Bayangol, Ulaanbaatar

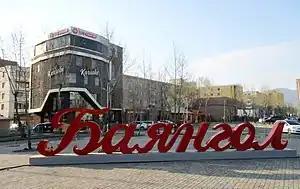
Bayangol entrance sign in Ulaanbaatar

Bayangol is one of nine districts of Ulaanbaatar. It is divided into 23 subdistricts. It was previously called October District before 1992.